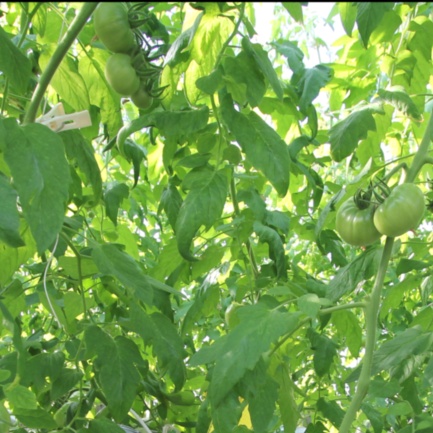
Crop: tomato